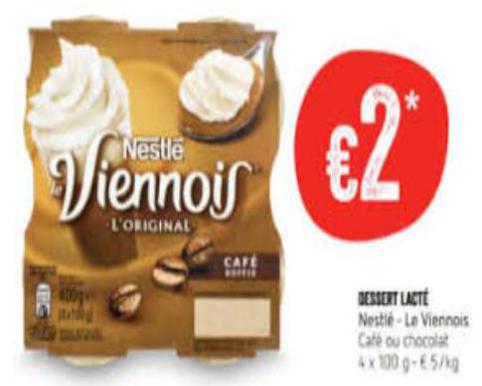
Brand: le viennois
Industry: Food